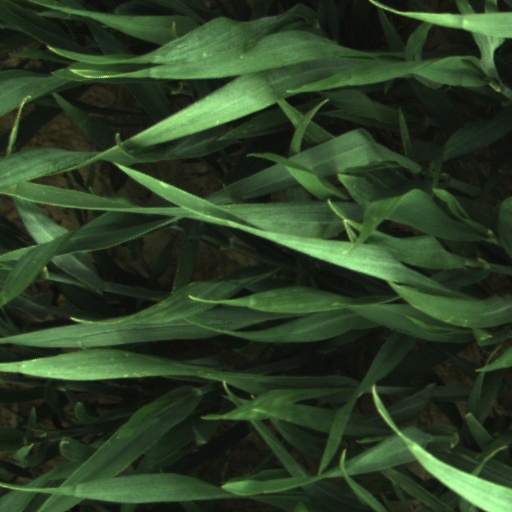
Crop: wheat